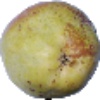
Label: Pear Williams 1